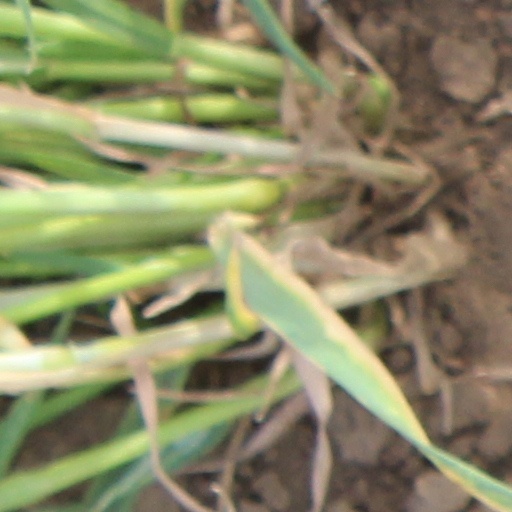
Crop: wheat